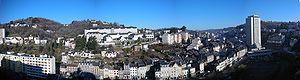
La France compte un certain nombre de gratte-ciel, mais leur nombre et leur taille reste très faible par rapport à l'ensemble des gratte-ciel de grande hauteur à travers le monde. À ce titre, les immeubles de grande hauteur commencent à partir de 28 m, sauf pour les immeubles à usage d'habitation, pour lesquels le seuil est de 50 m.
Tulle est une commune du Sud-Ouest de la France, préfecture du département de la Corrèze dans la région Nouvelle-Aquitaine. Les habitants de la ville sont appelés les Tullistes.